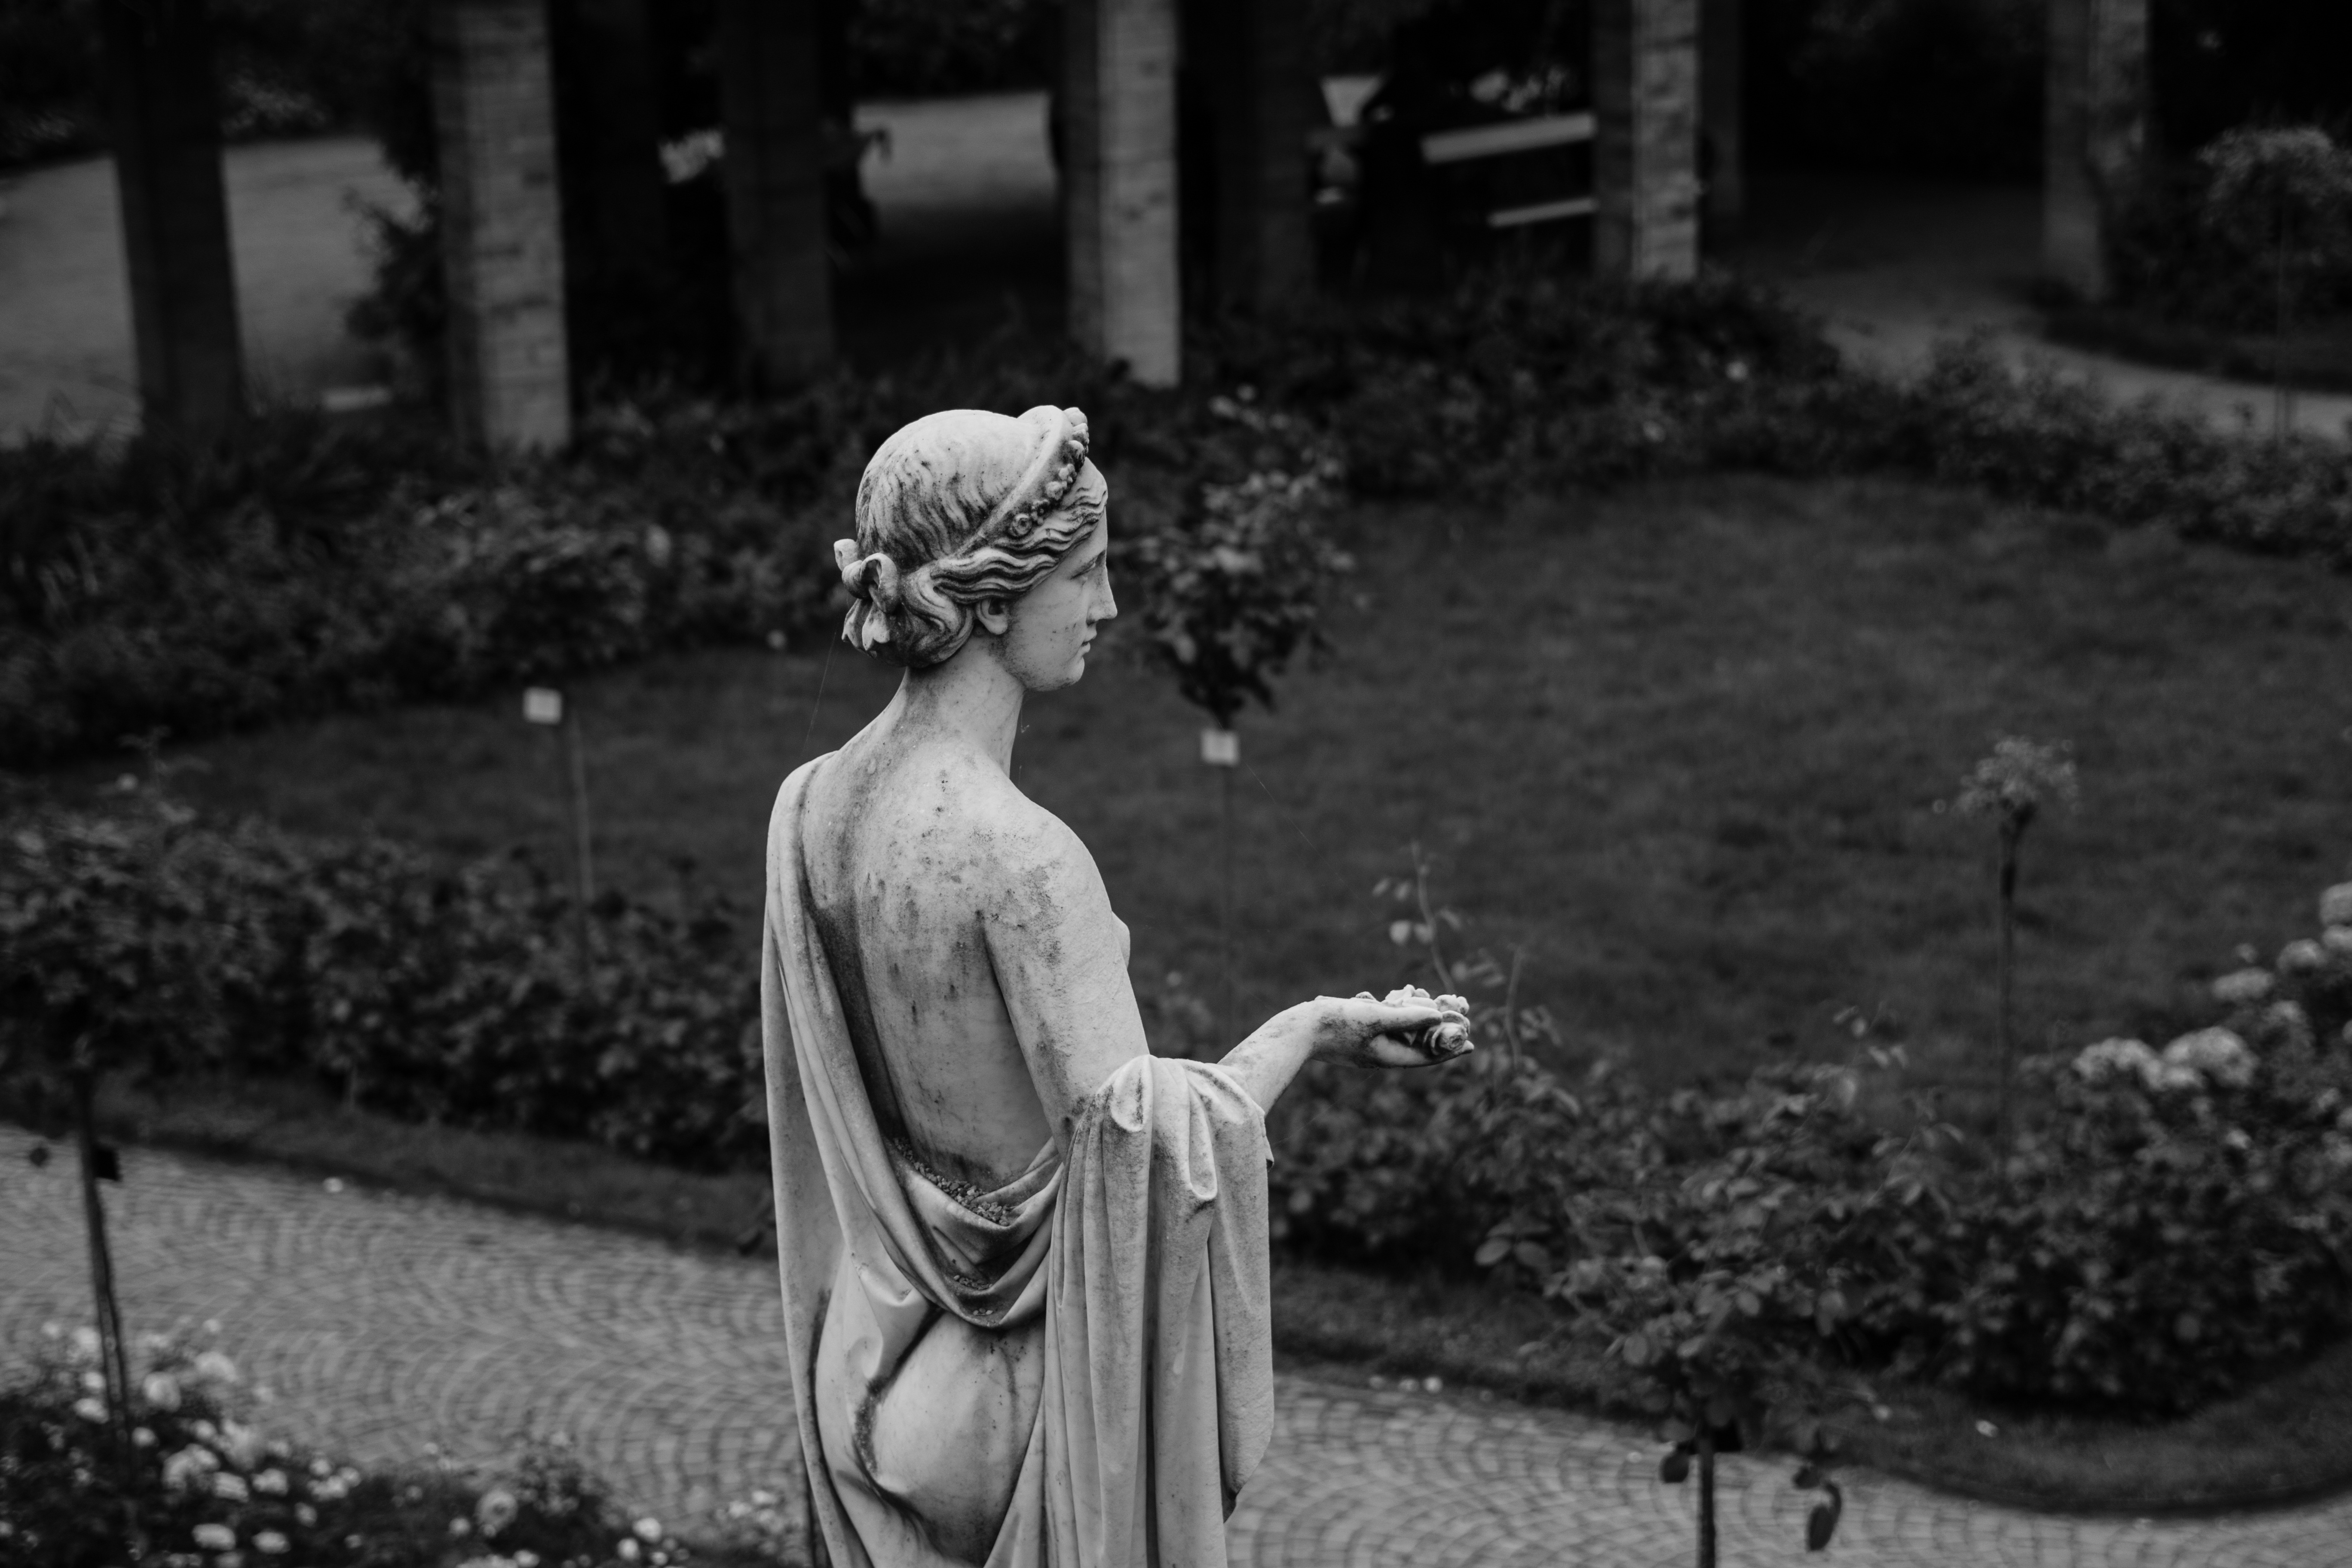
black and white, photography, antique, statue, garden, monochrome, photograph, mainau, monochrome photography, film noir, human positions